Guy Rouxel

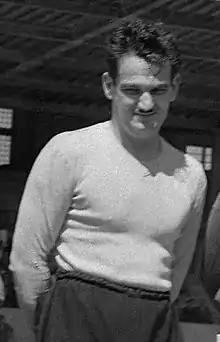

Guy Rouxel (24 January 1926 – 18 April 2016) was a French footballer. He competed in the men's tournament at the 1948 Summer Olympics.